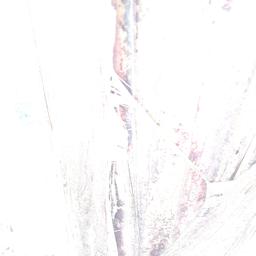
Label: BACTERIAL SOFT ROT